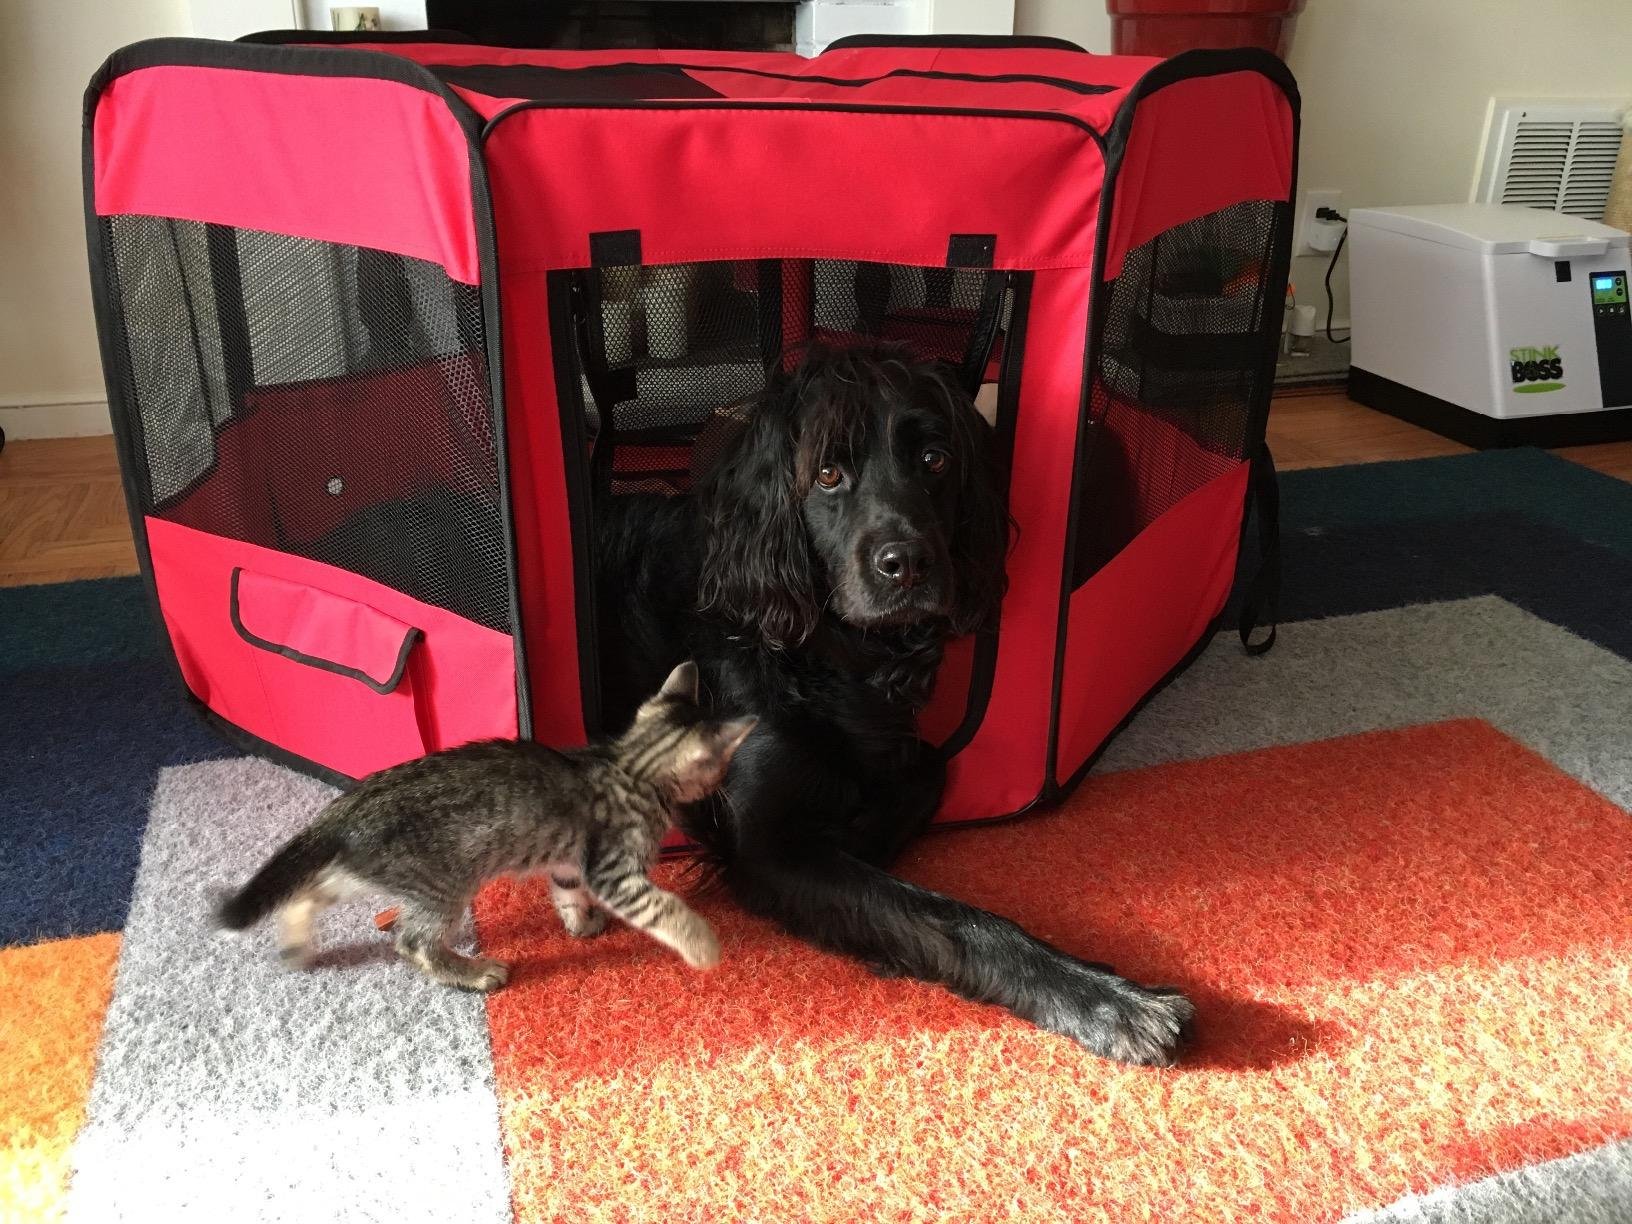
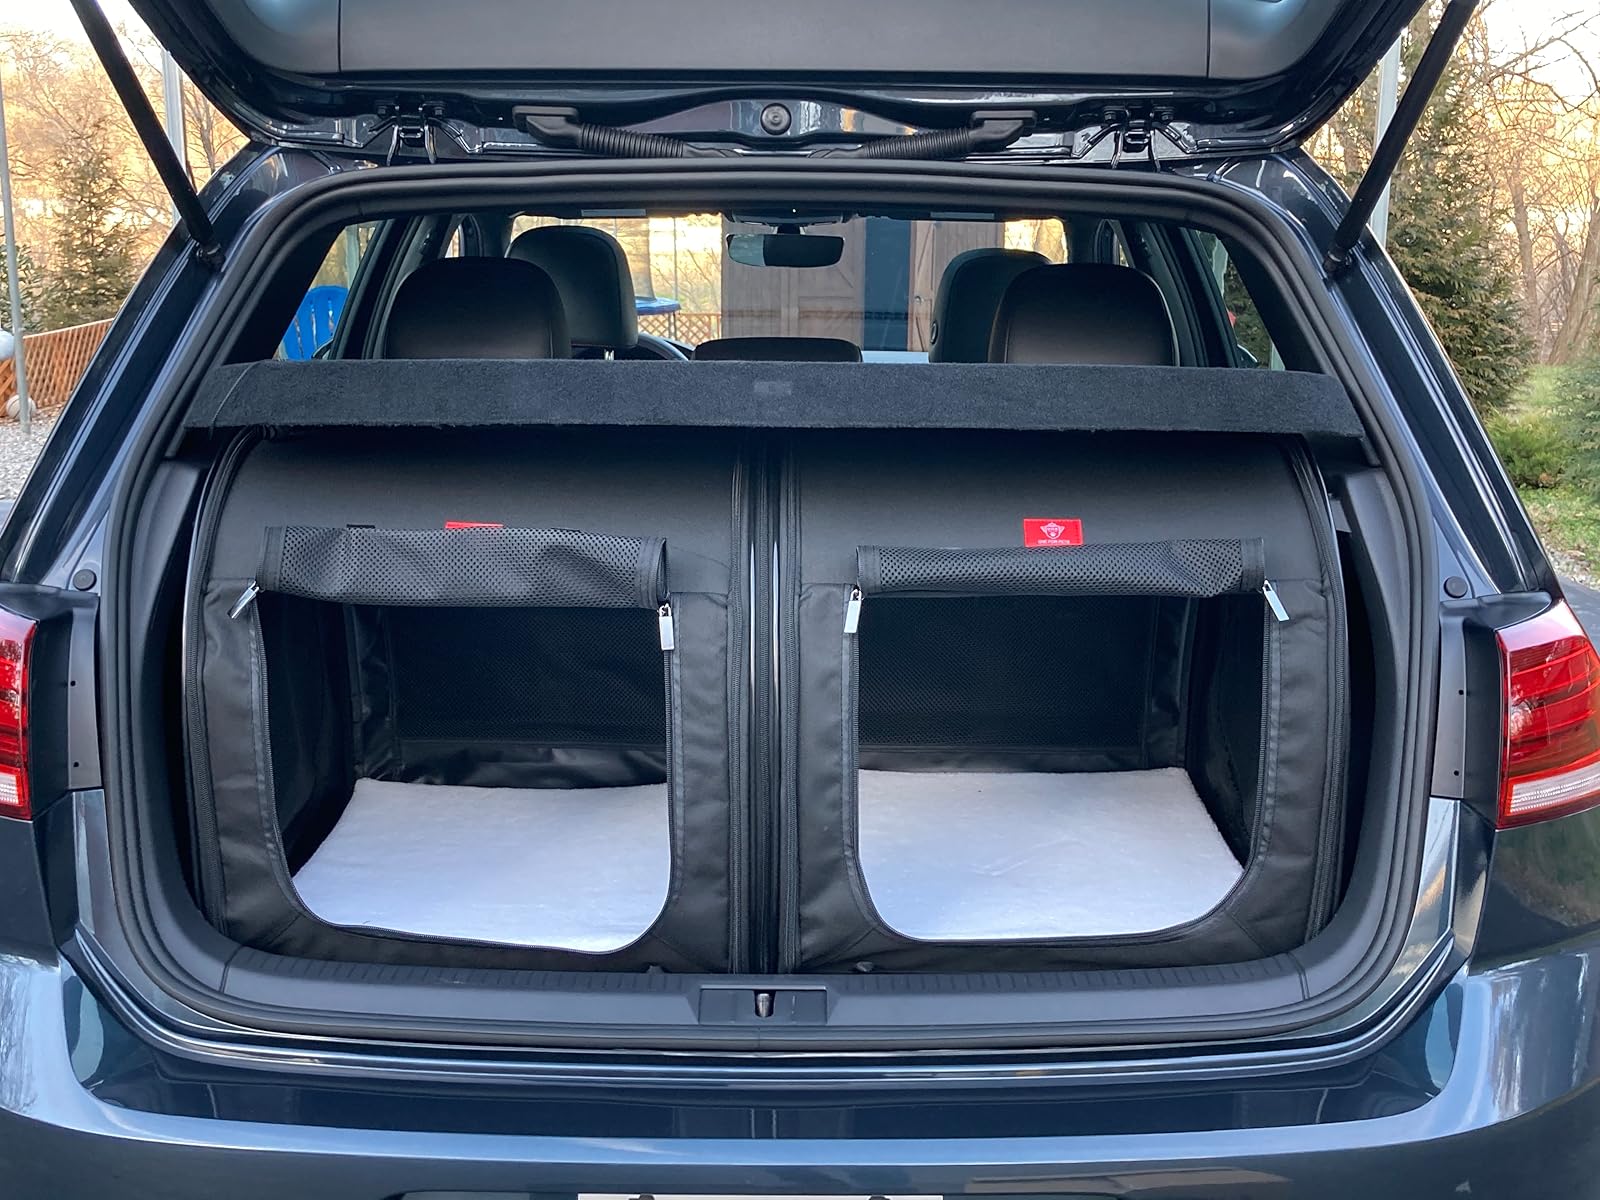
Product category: items_kennel
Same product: no